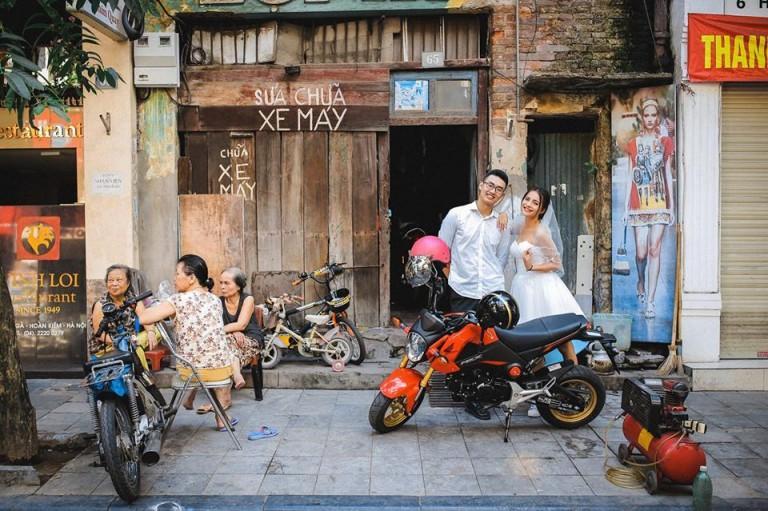
có ba người phụ nữ đang ngồi trên ghế